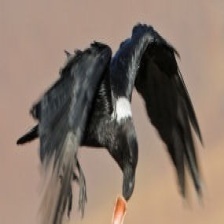
Species: WHITE NECKED RAVEN
Scientific name: CORVUS ALBICOLLIS